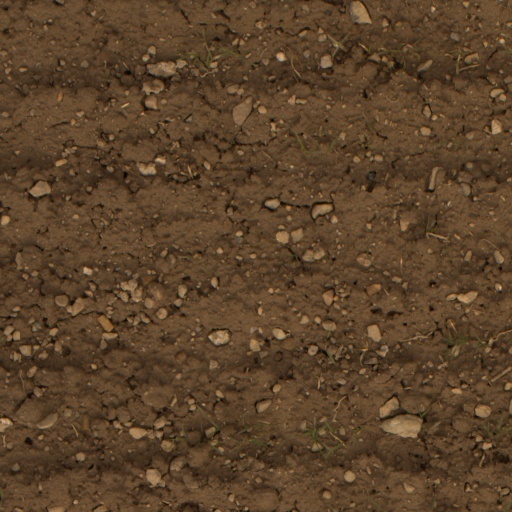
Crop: wheat